Government Dayal Singh College, Lahore

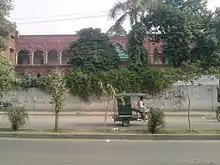
Government Dyal Singh Graduate College, Lahore

Government Dyal Singh Graduate College, Lahore is a college for graduate and post-graduate students affiliated to Board of Intermediate and Secondary Education, Lahore and University of the Punjab, Lahore, Pakistan.